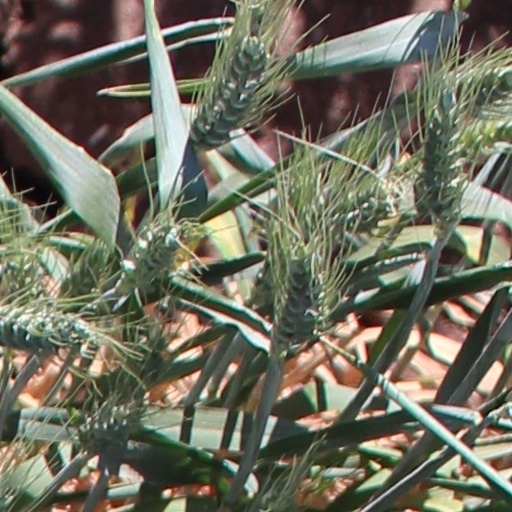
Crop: wheat